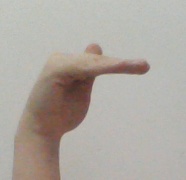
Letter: khaa